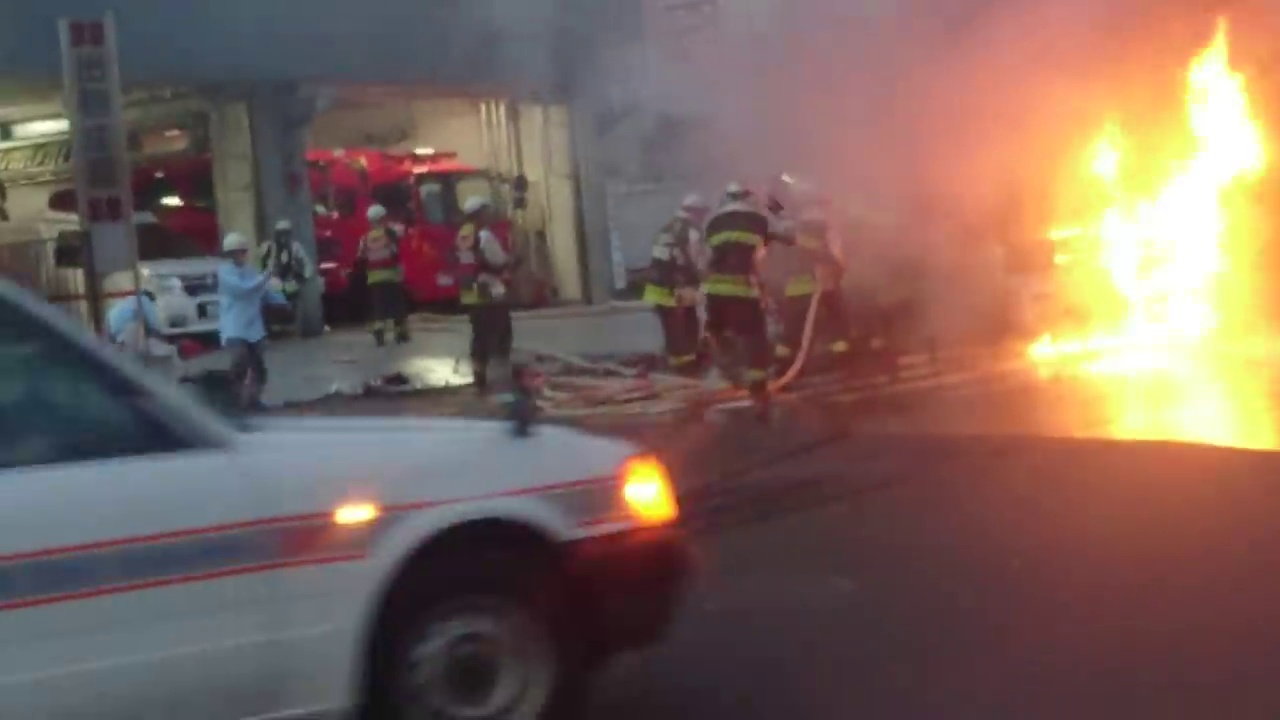
Fire: yes
Smoke: no